History of the Buffalo Bills

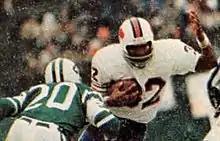
O. J. Simpson, the face of the Bills franchise for most of the 1970s, pictured breaking the NFL's single-season rushing record in 1973.

Before the 1969 season, the Bills drafted running back O. J. Simpson, who would become the face of the franchise through the 1970s. The NFL-AFL merger placed Buffalo in the AFC East division with the Patriots, Dolphins, Jets, and Colts. Their first season in the NFL saw the team win only three games, lose ten, and tie one. In 1971, not only did the Bills finish in sole possession of the NFL's worst overall record at 1–13, but they also scored the fewest points (184) in the league that year while allowing the most (394); no NFL team has since done all three of those things in the same season in a non-strike year. They thus obtained the #1 draft pick for 1972, which was Notre Dame DE Walt Patulski. Despite good on-field performances, he struggled with injuries before being traded to the St. Louis Cardinals in 1976. Lou Saban, who had coached the Bills' AFL championship teams, was re-hired in 1972, in which the team finished 4–9–1.